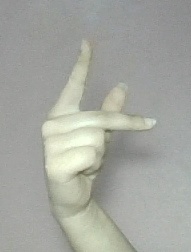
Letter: dha